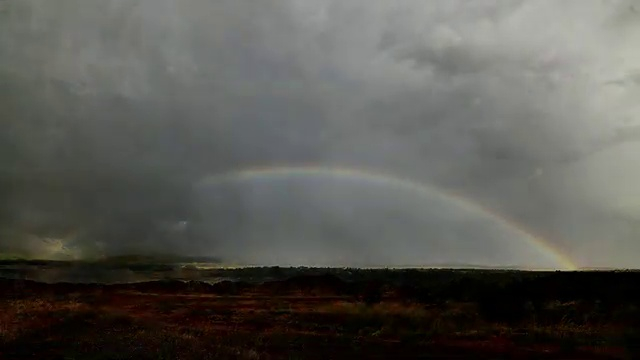
Fire: no
Smoke: no